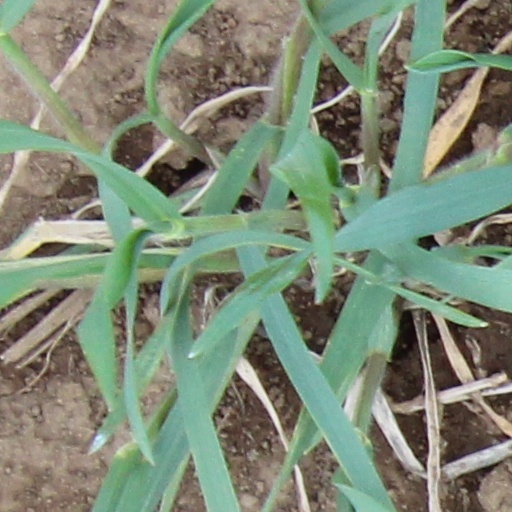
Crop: wheat